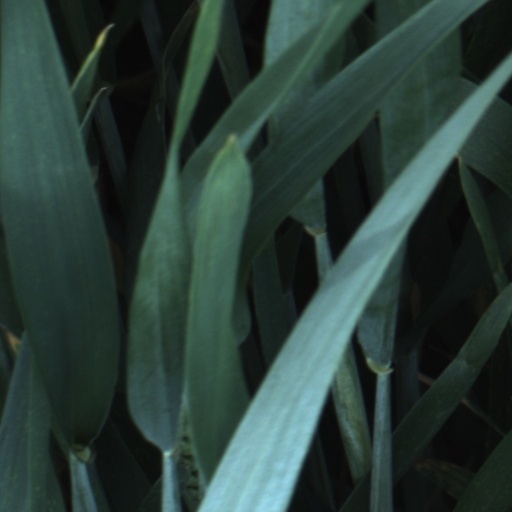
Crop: wheat